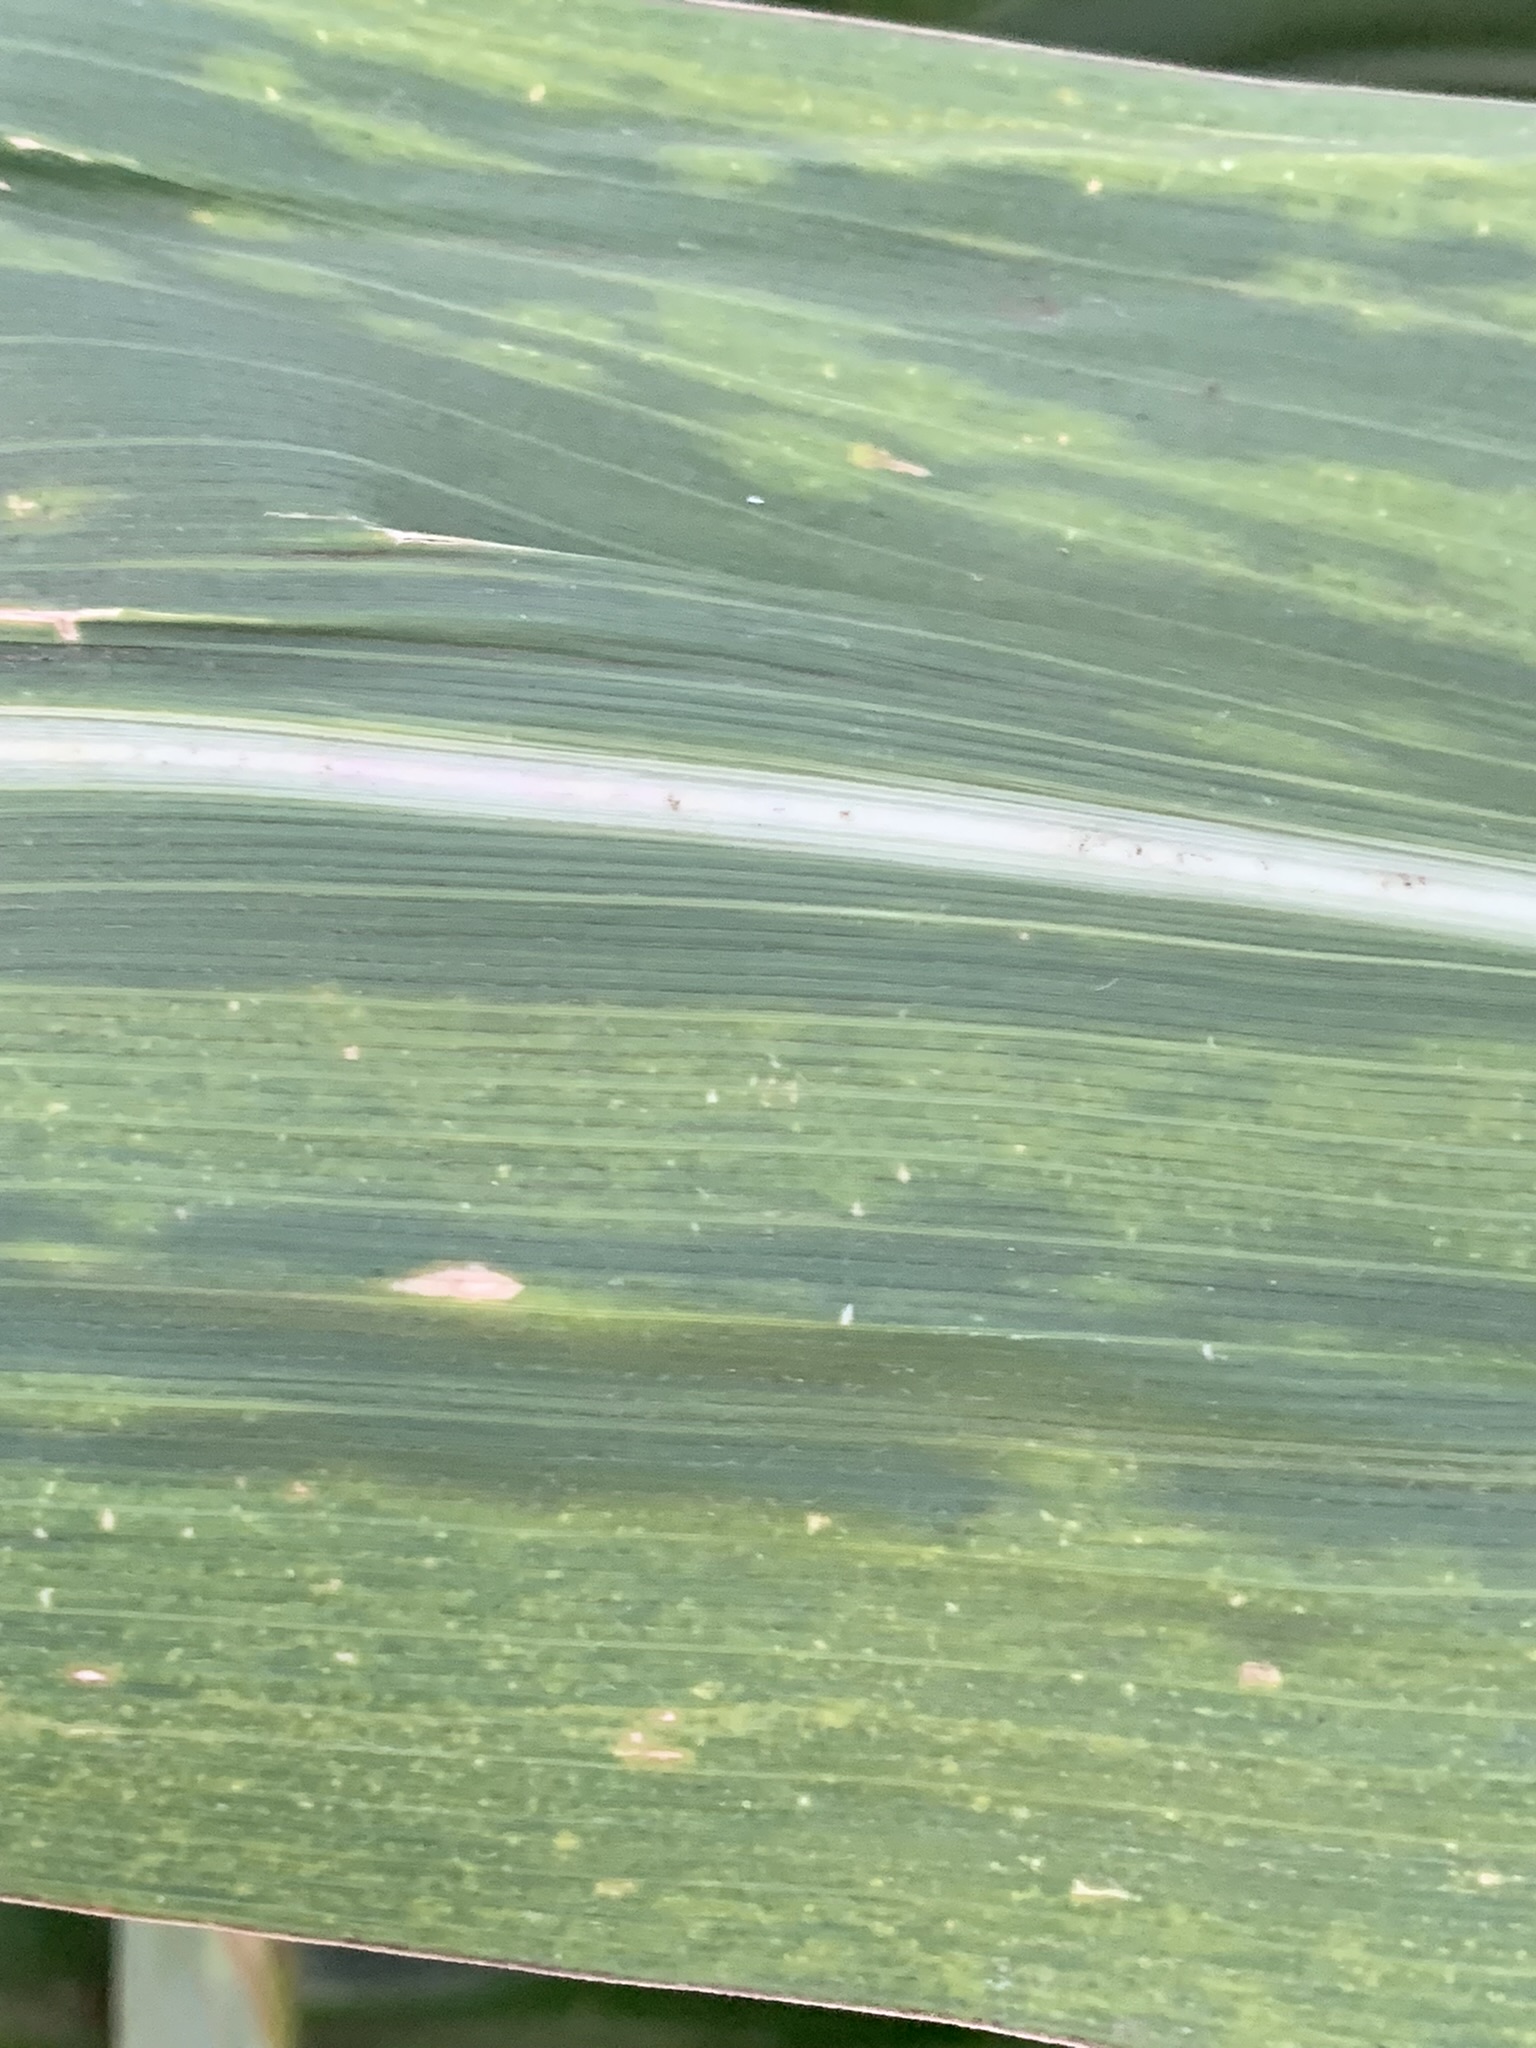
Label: MLN